Will (2011 film)

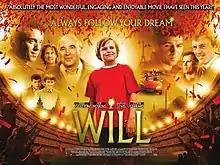
Theatrical release poster

Will is a 2011 British sports drama directed by Ellen Perry and starring Damian Lewis, Perry Eggleton and Bob Hoskins.